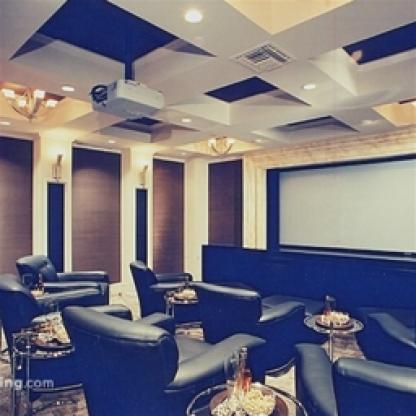
Scene: Indoor